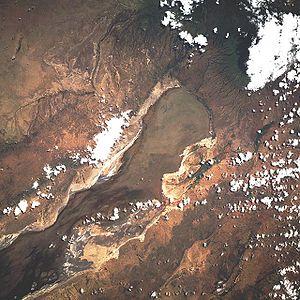
Le lac Eyasi est un lac salé endoréique du nord de la Tanzanie situé au sud-ouest du massif du Ngorongoro et bordé au nord par l'aire de conservation du Ngorongoro. Il fait partie des nombreux lacs de la vallée du grand rift.